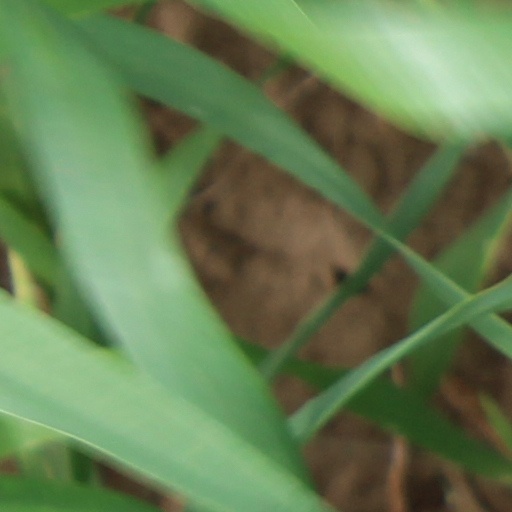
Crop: wheat